Battle of Tarakan (1942)

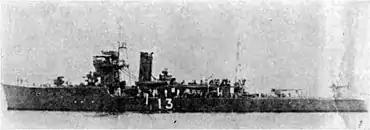
Minesweeper W-13

Meanwhile, from information obtained through interrogating captured soldiers, the Right Wing Unit now advanced to the north side of the Tarakan oil field. As they approached the oil fields, the unit's advance was bogged down from artillery and mortar fire from Saraber's support point. The Dutch attempted their own offensive, supported by artillery and led by Treffers's company in their first baptism of fire. The attack did not succeed, and Treffers could not advance beyond the second front line.